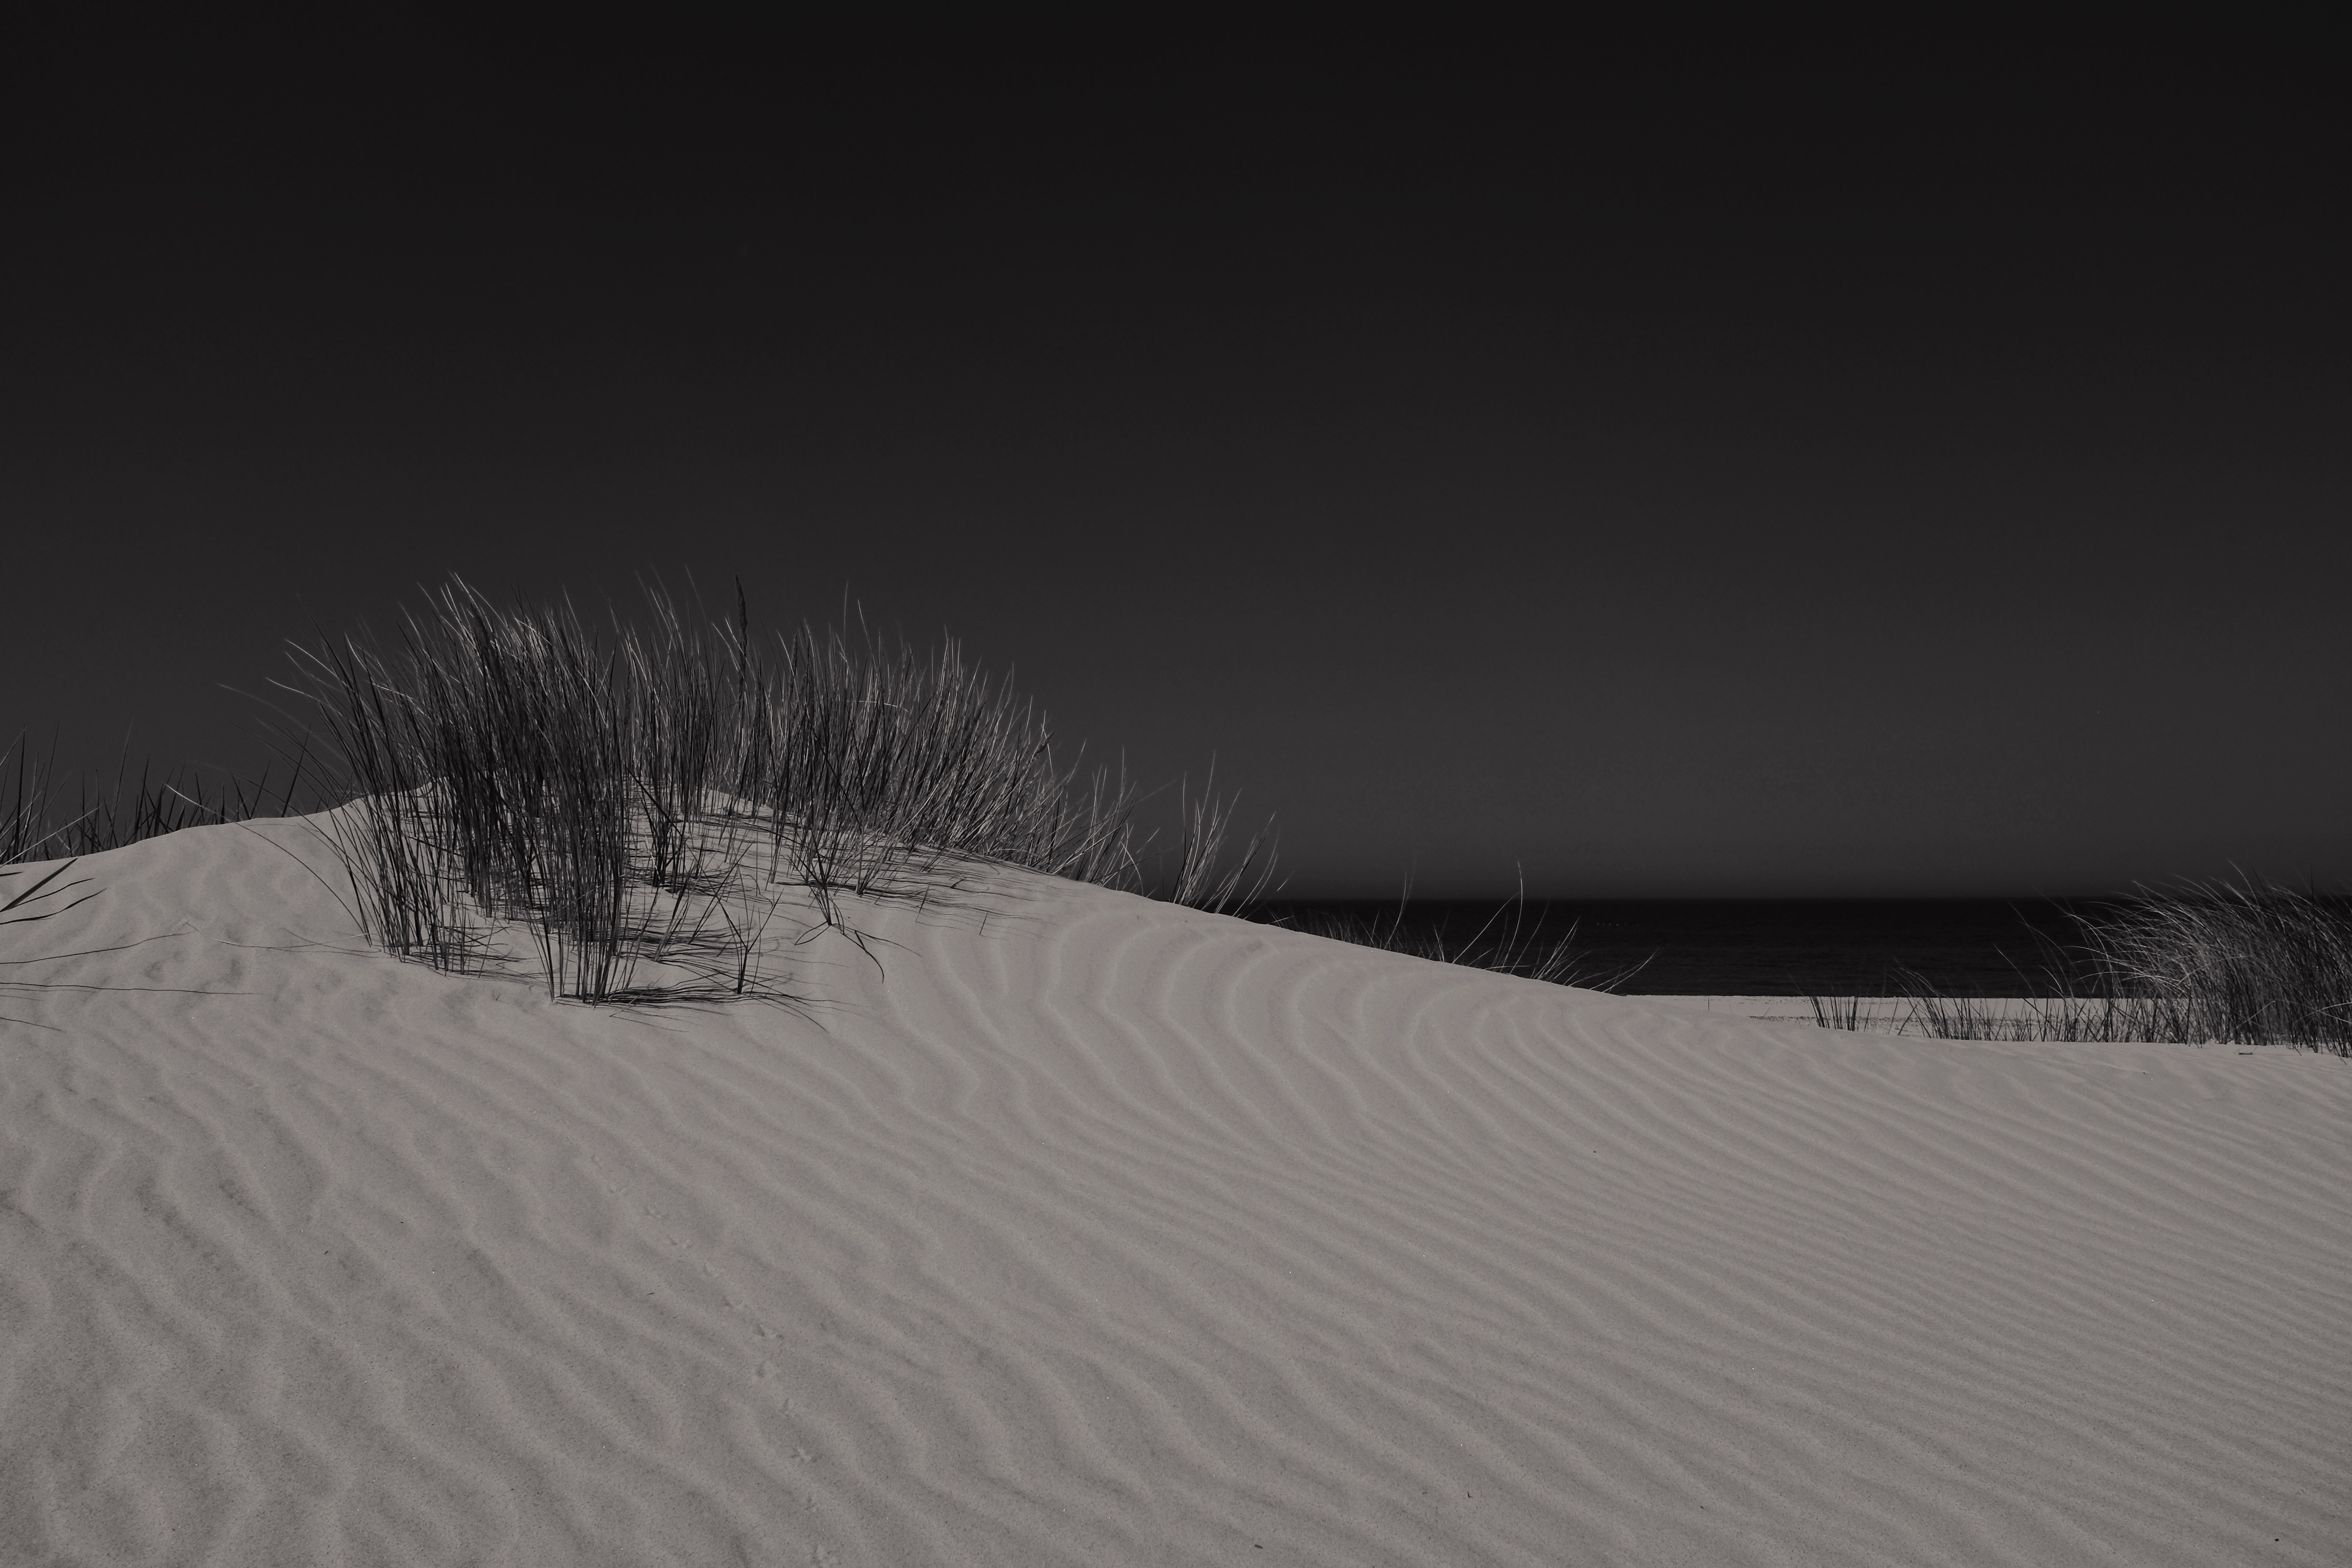
grass, sand, snow, winter, black and white, white, night, weather, monochrome, dunes, habitat, monochrome photography, natural environment, geological phenomenon